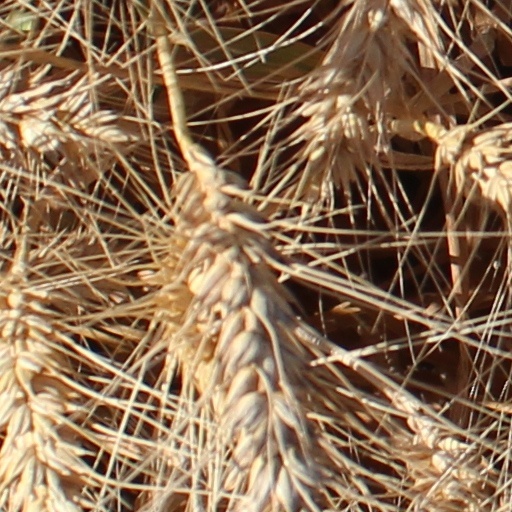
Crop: wheat